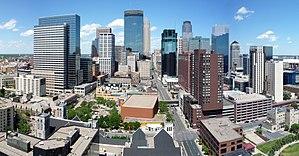
L'État américain du Minnesota compte 853 municipalités.